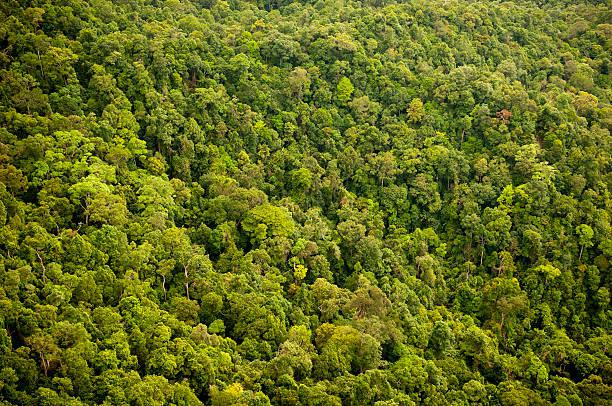
aerial view of the top of a forest canopy
Relation: Visible, Meta